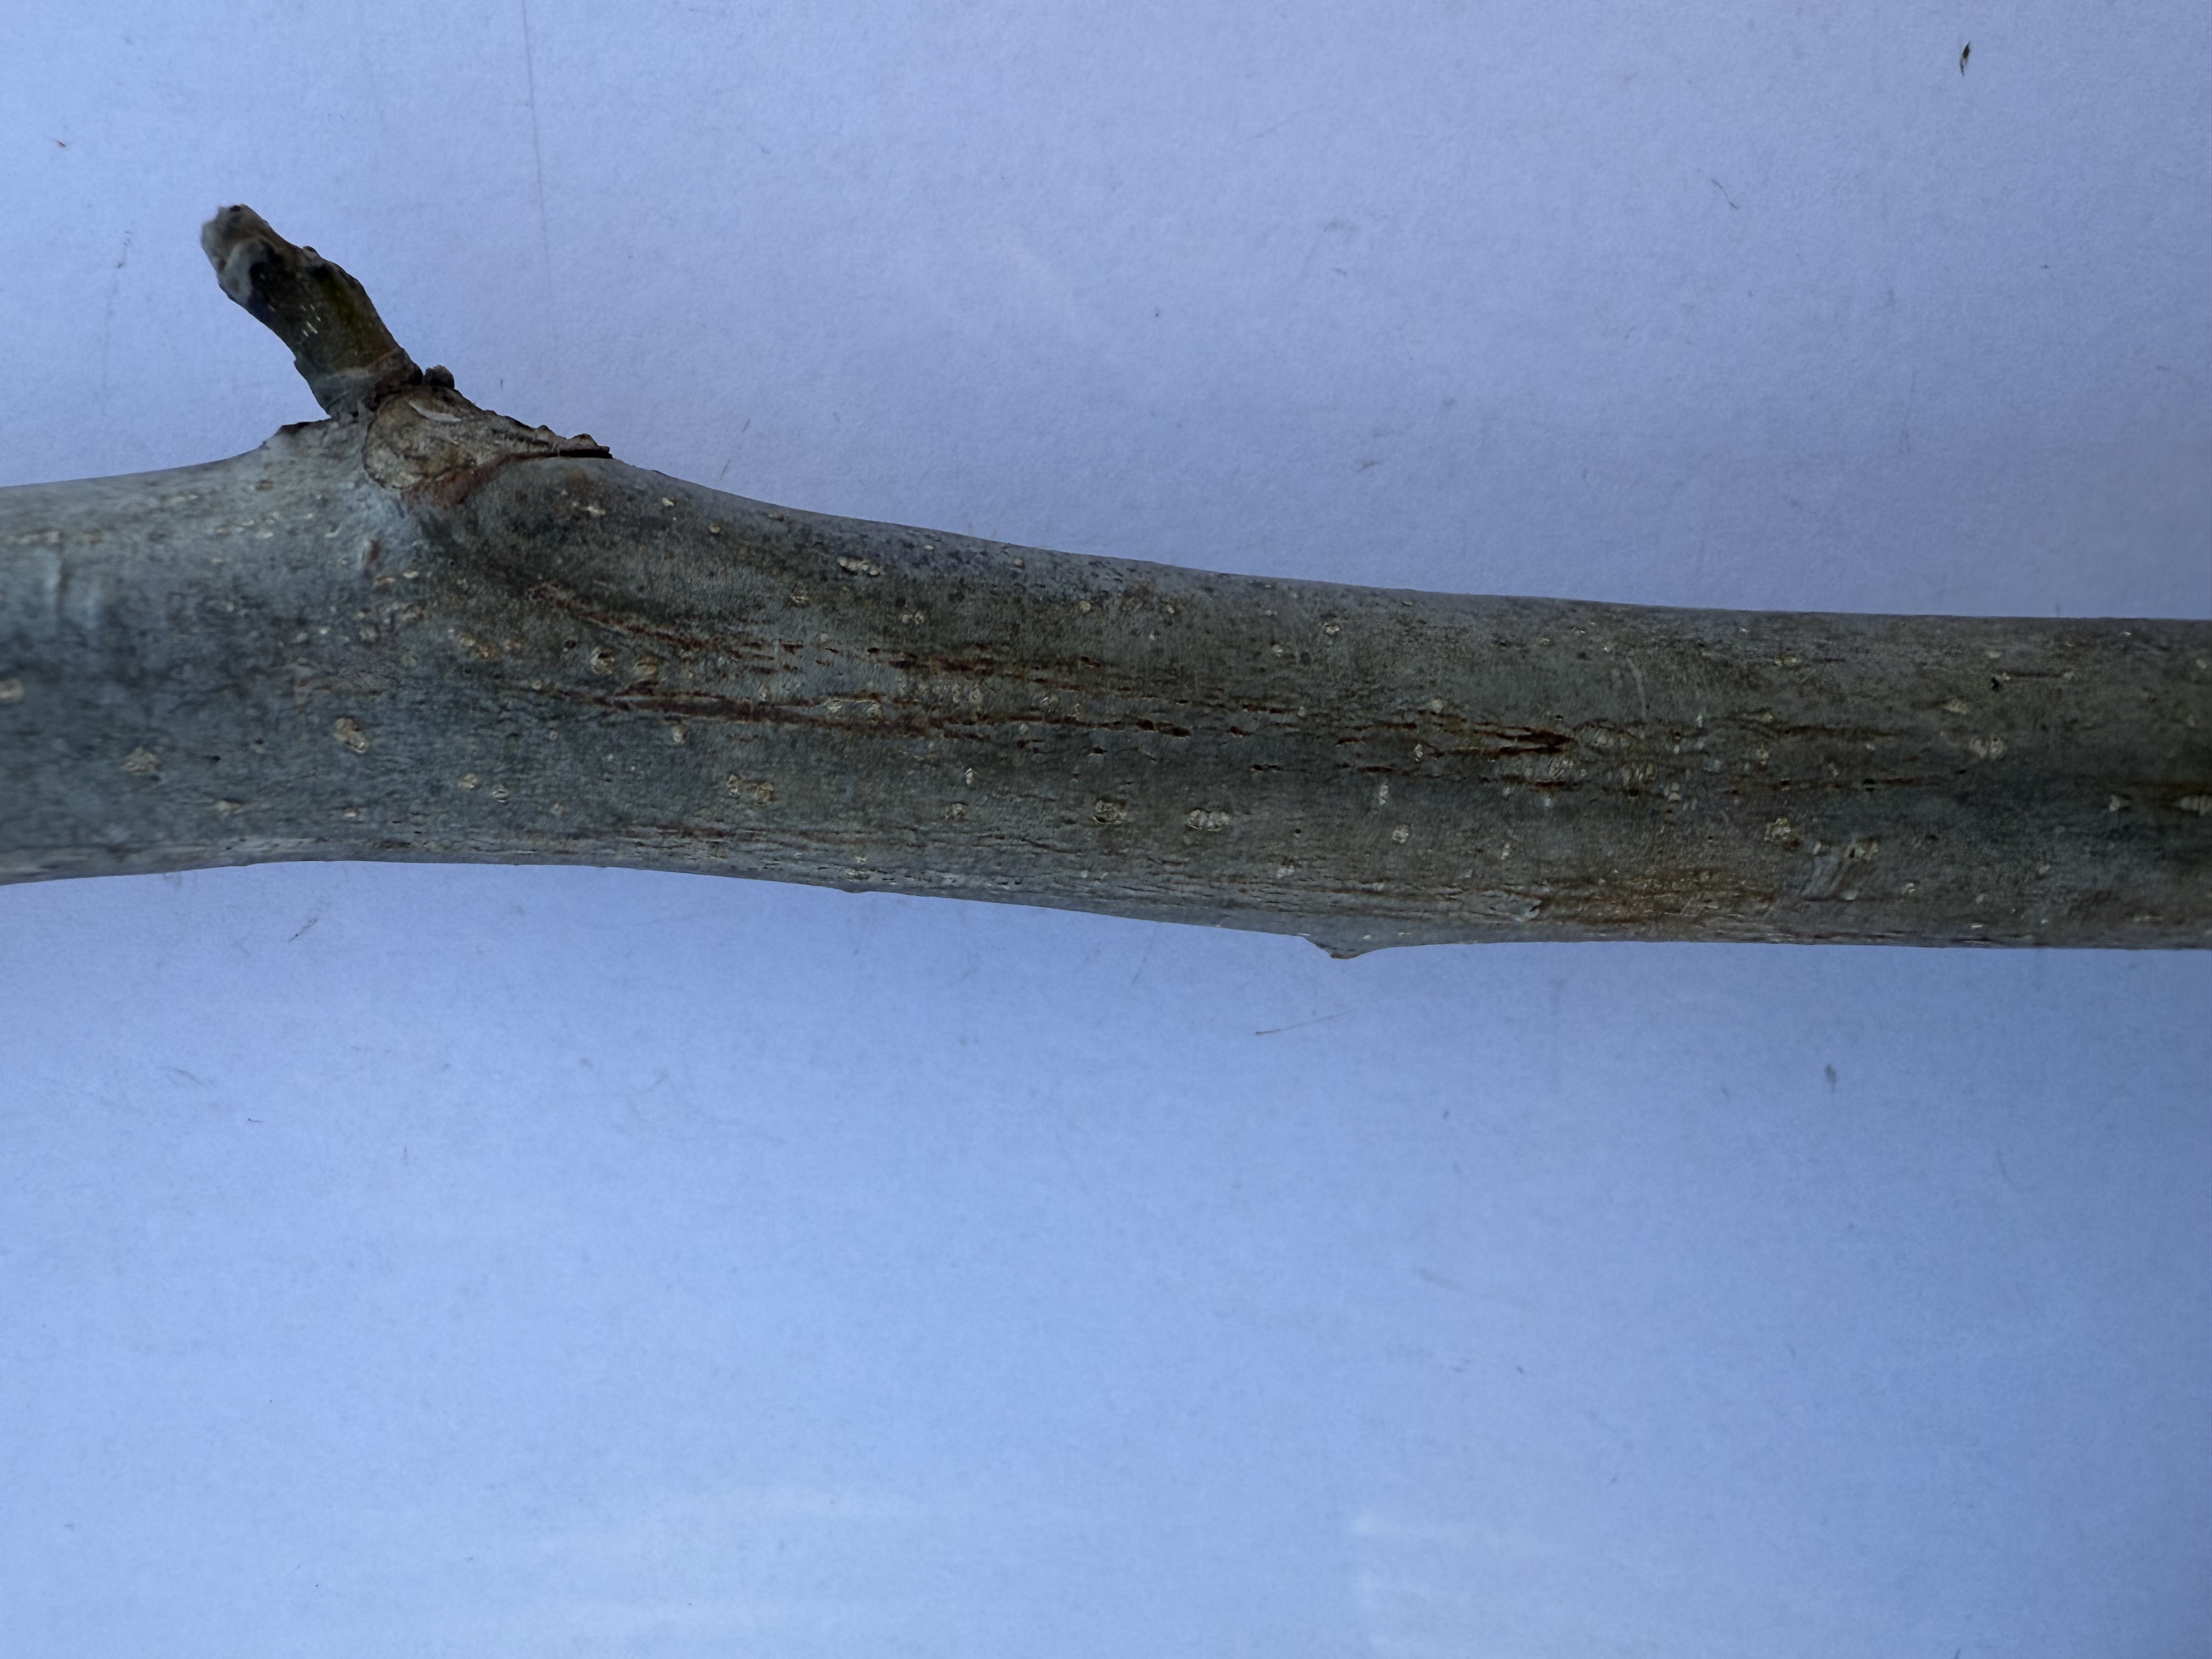
Variety: Sebin Walnut